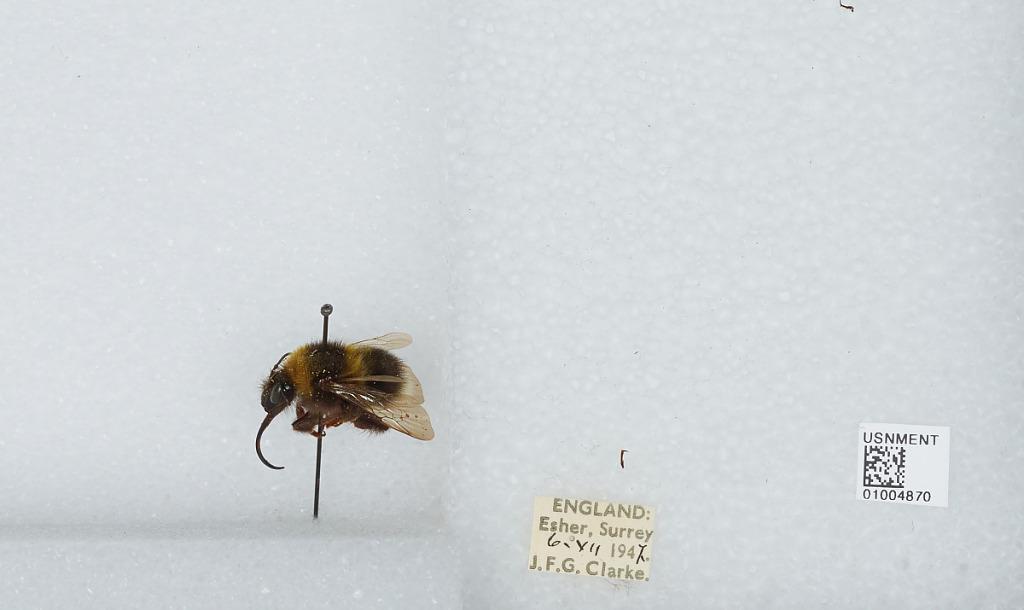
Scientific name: Bombus (Megabombus) hortorum (Linnaeus)
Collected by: J. Clarke
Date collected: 1947-7-6
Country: United Kingdom
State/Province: England
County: Surrey
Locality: Elmbridge; Esher
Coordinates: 51.3692, -0.365